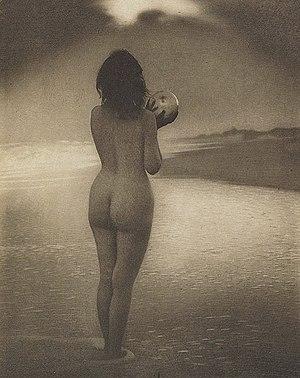
Alice Boughton est une photographe américaine reconnue pour ses photographies de nombreuses figures littéraires et théâtrales du XXe siècle. Elle a été membre du Alfred Stieglitz's Photo-Secession, un cercle de photographes dont les efforts artistiques ont contribue à faire de la photographie une forme d'art à part entière.